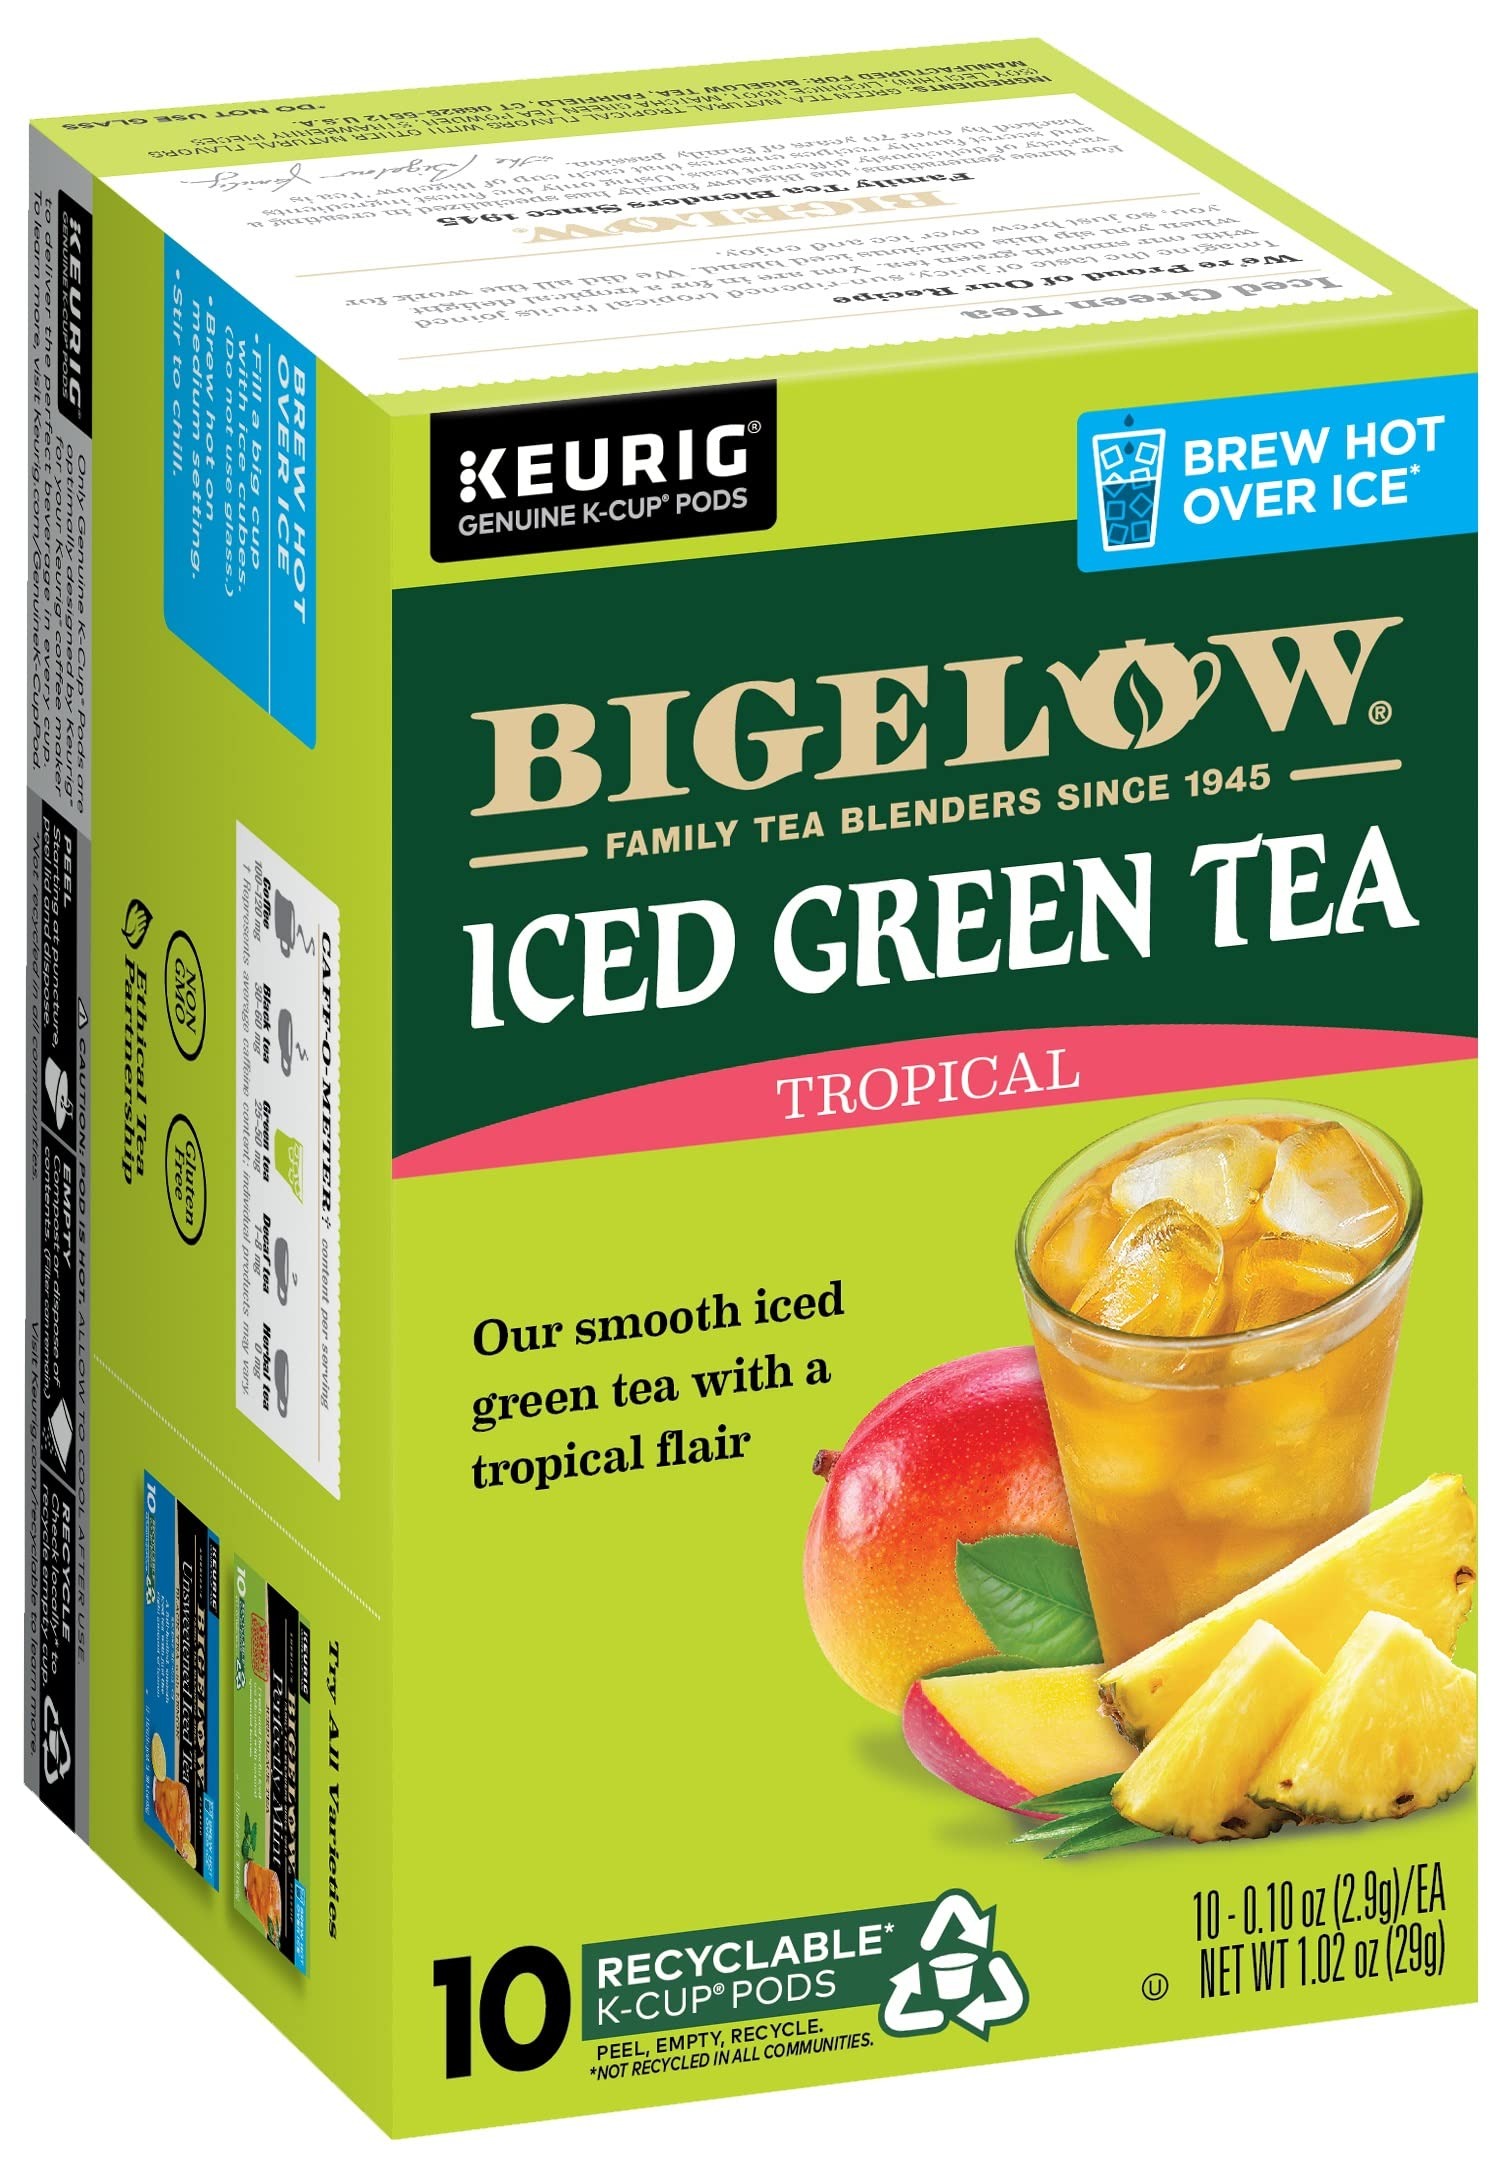
Item Name: Bigelow Unsweetened Tropical Green Iced Tea Keurig K Cup Pods, Caffeinated, 10 Count (Pack of 6), 60 K Cup Pods Total
Bullet Point 1: Freshly Brewed Iced Tea: 60 Keurig K-Cup caffeinated tea pods of Bigelow Tea Unsweetened Tropical Green Iced Tea, featuring green tea with exotic tropical flavors of mango and pineapple for a subtle iced tea brew as refreshing as an island breeze
Bullet Point 2: Bigelow Quality Meets K-Cup Convenience: Expect consistent quality in every cup from every pod; serve up a single cup of Bigelow Tea with the convenience of a K-cup brewer
Bullet Point 3: Bigelow Quality Meets K-Cup Convenience: Expect consistent quality in every cup from every pod; serve up a single cup of Bigelow Tea with the convenience of a K-cup brewer
Bullet Point 4: Try A Variety Of Bigelow K-Cup Pods: There's a Keurig K- Cup tea pod for morning, noon, and night time relaxation; try Earl Grey Tea, Perfectly Mint Tea, Green Tea, Lemon Ginger and a variety of caffeinated, caffeine- free teas and iced teas
Bullet Point 5: Blended and Packaged in the USA: In 1945, Ruth Campbell Bigelow created our first tea, Constant Comment, a strong, flavorful black tea blended with aromatic orange peel and sweet warming spices; Bigelow is still 100% family owned today
Value: 60.0
Unit: Count

Price: 64.91